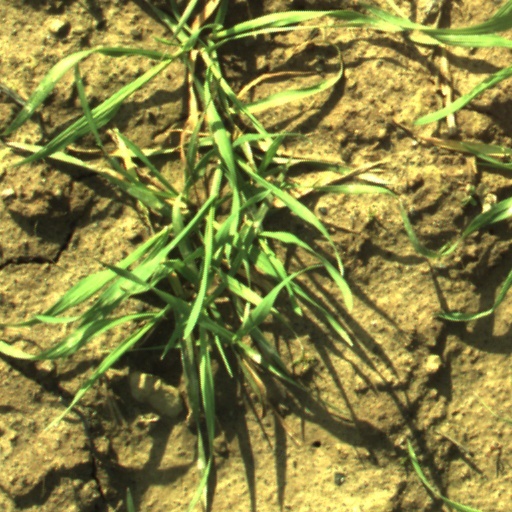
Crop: wheat